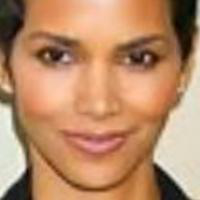
Age group: age 21-30